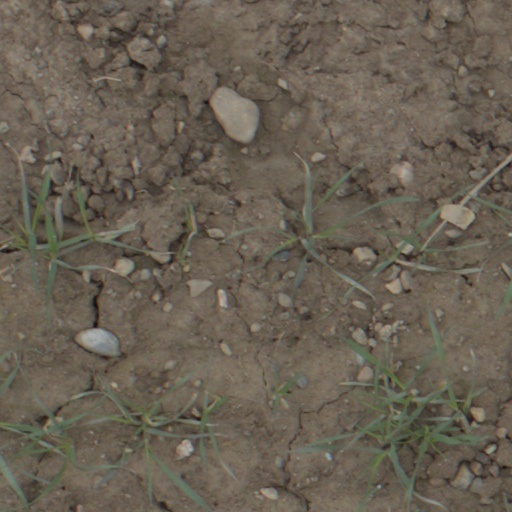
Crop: wheat